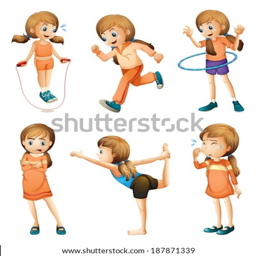
illustration of a young girl doing her daily routine on a white background